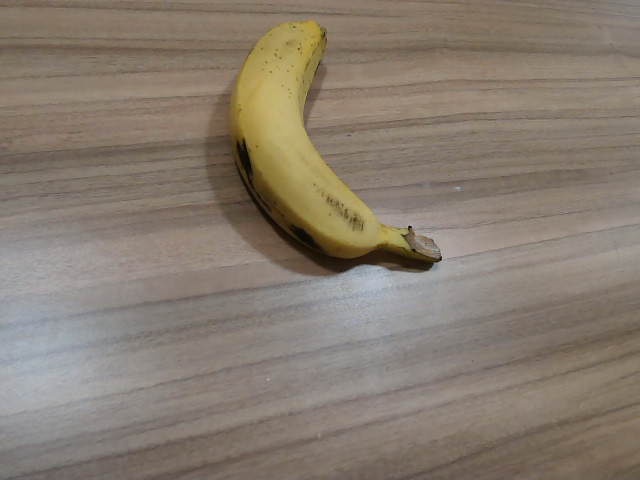
Label: Ripe_Banana